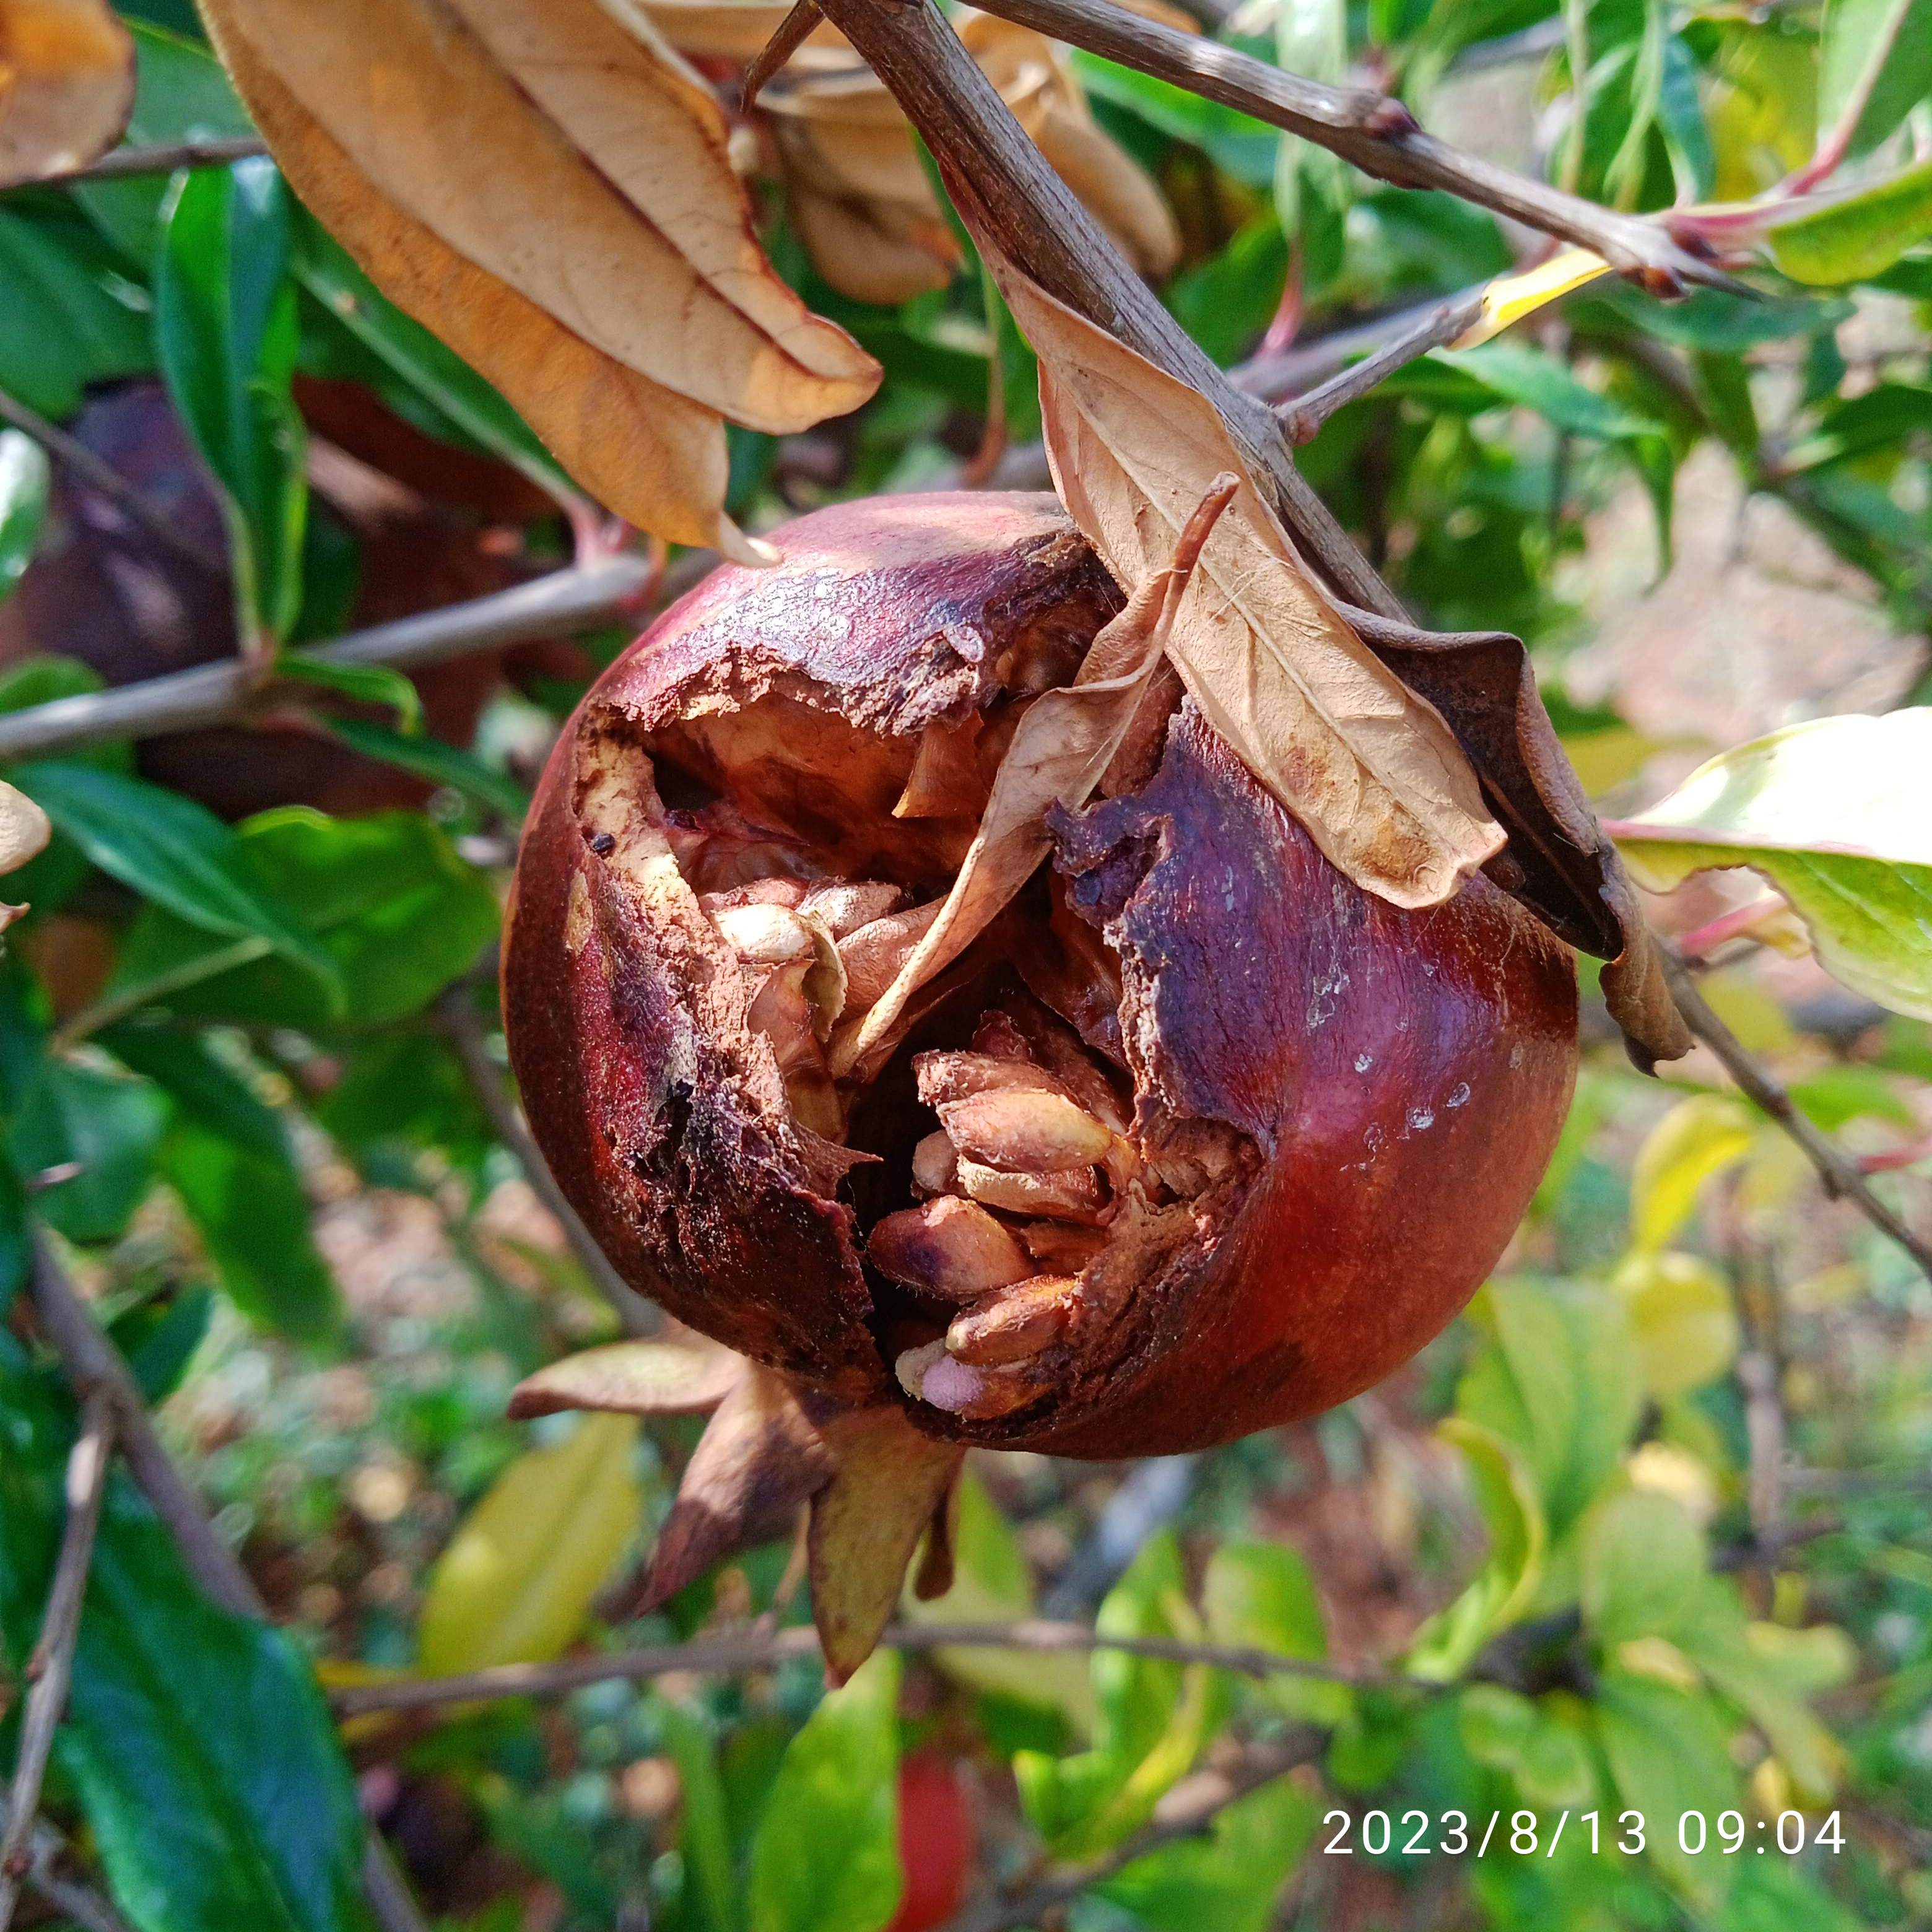
Label: Bacterial_Blight